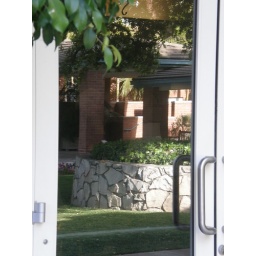
reflection in a glass door